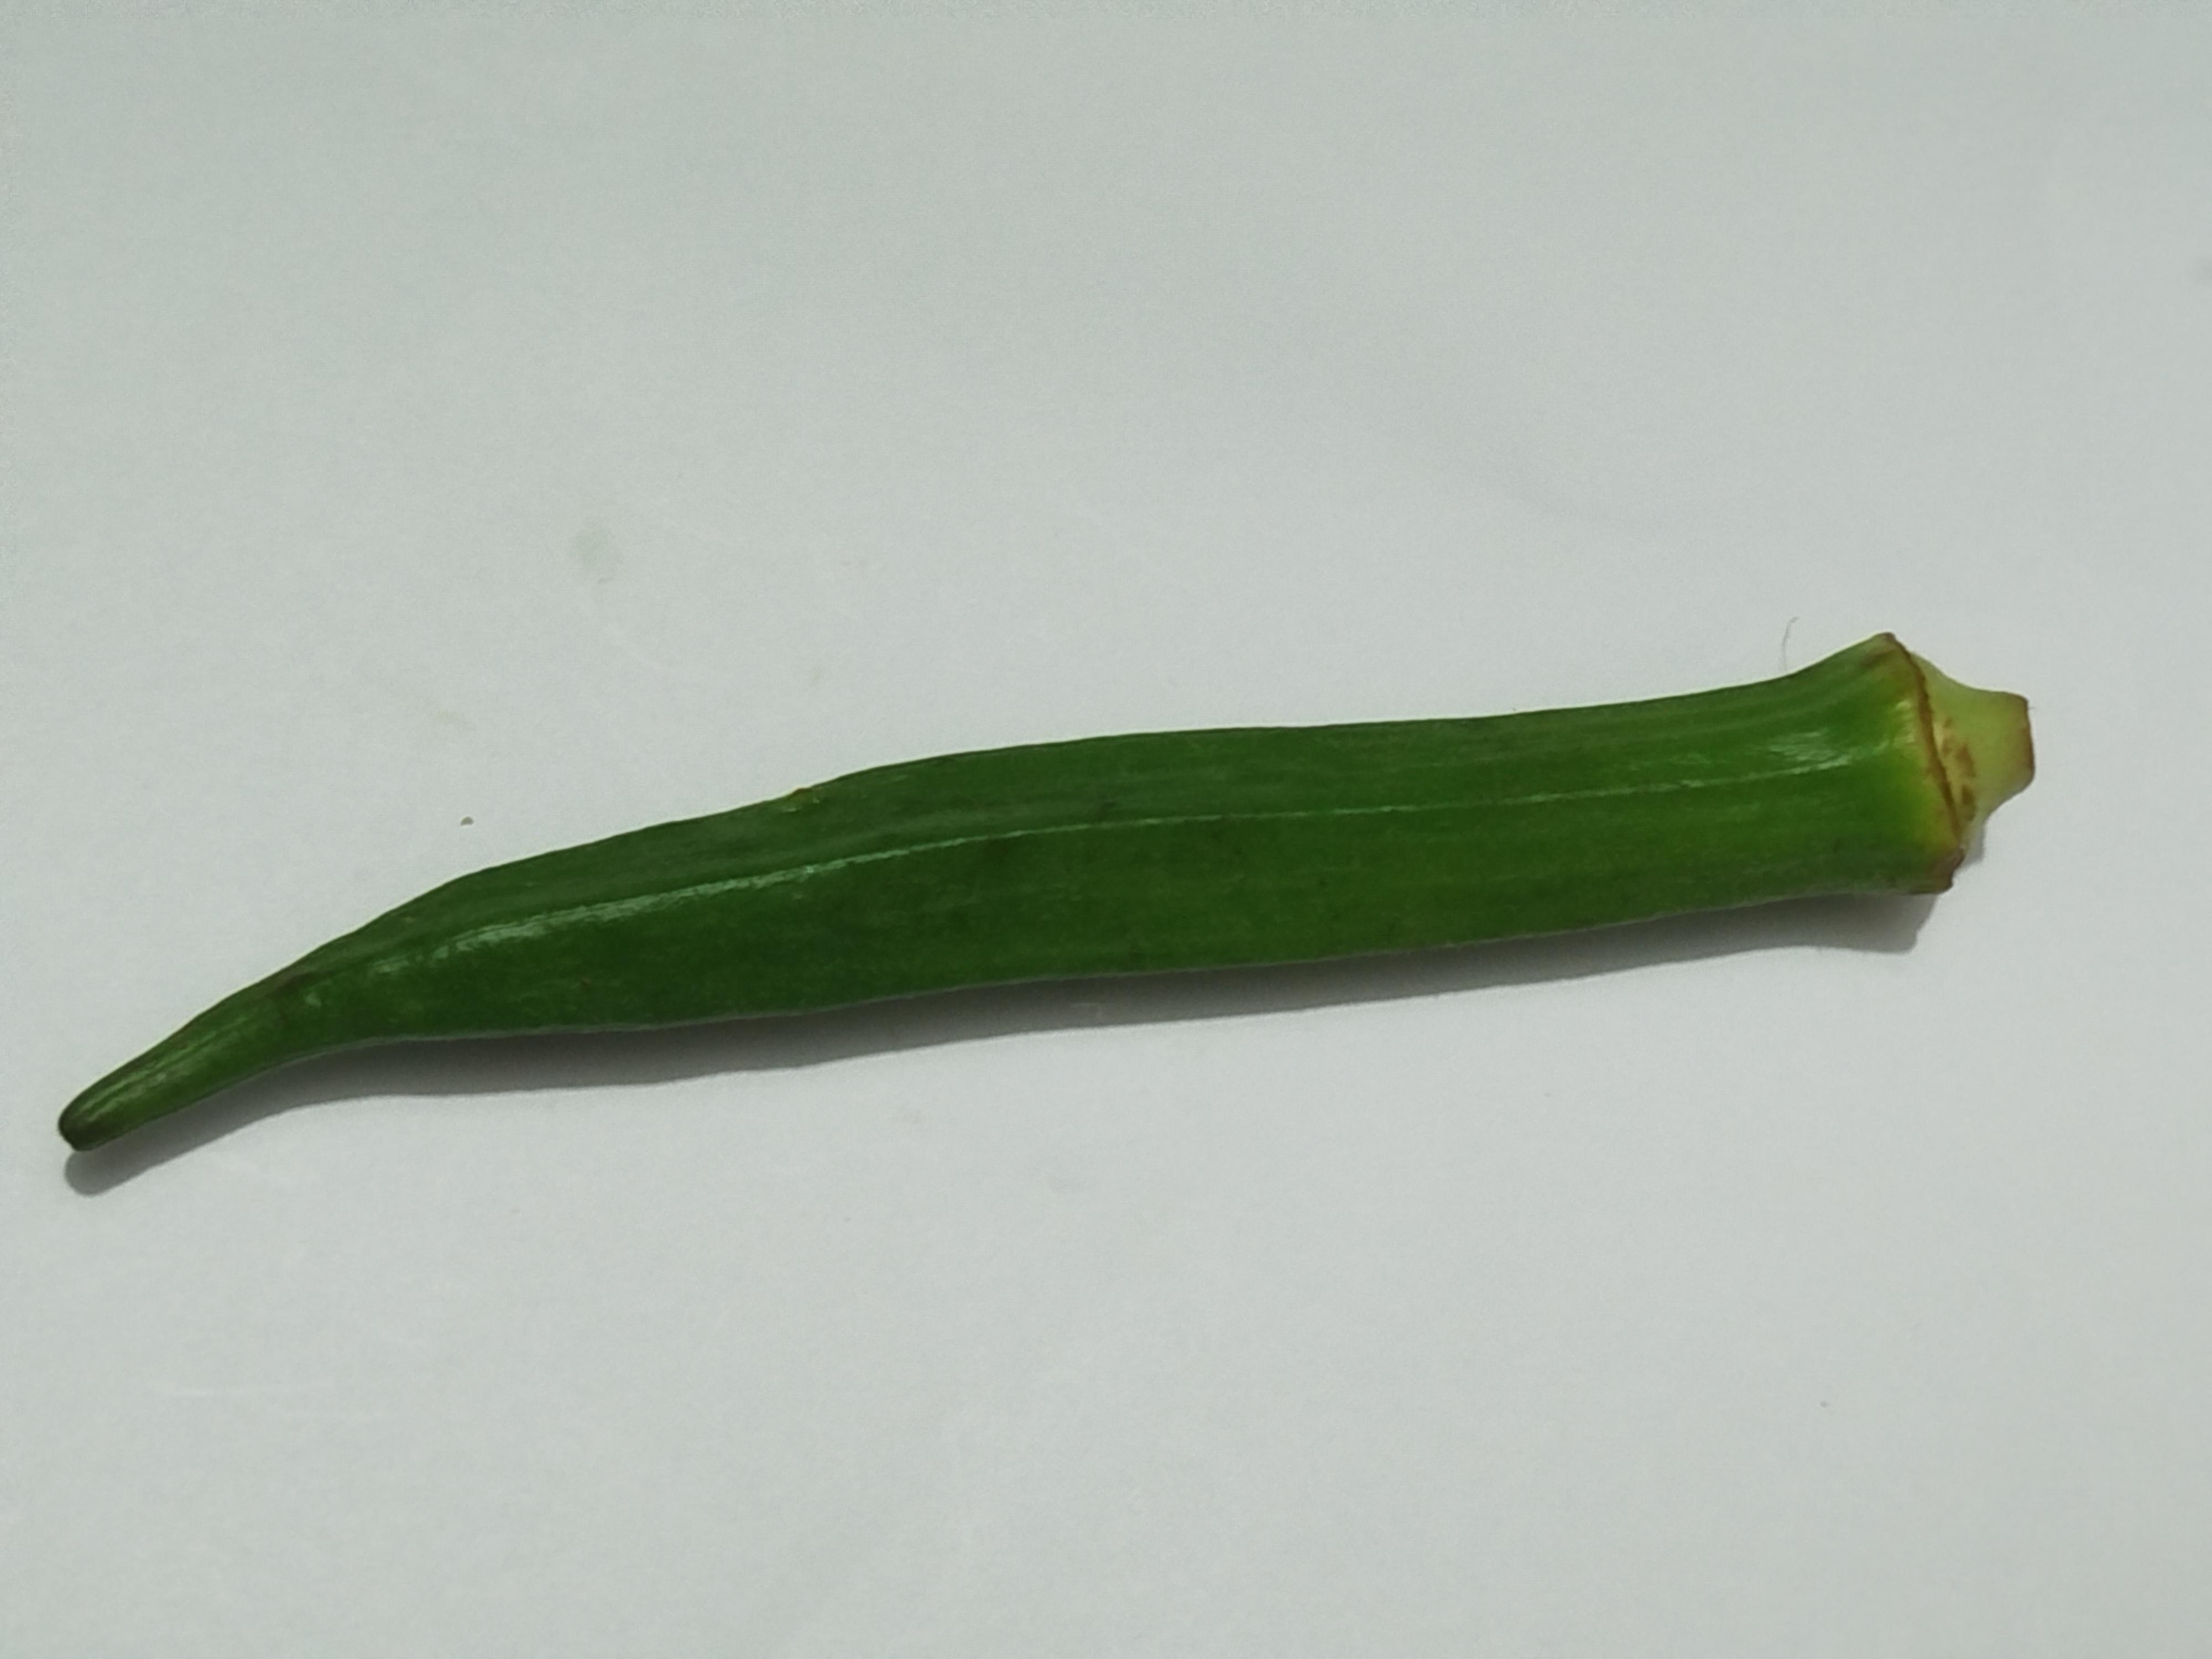
Label: Ladies finger